Lone Star School, District 64

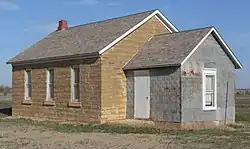

The Lone Star School, District 64 is a one-room schoolhouse in Rush County, Kansas, United States, near Bison, Kansas which was built in 1879. It was listed on the National Register of Historic Places in 2009.